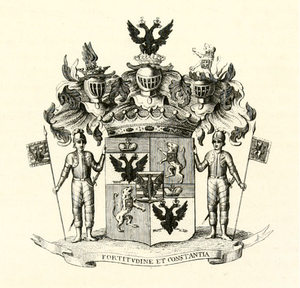
Armorial général de la noblesse de l'Empire russe, en russe Общий Гербовник дворянских родов Всероссийской Империи.